Myrrha

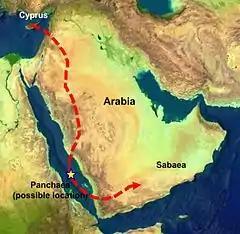
Myrrha's flight from her father

Published in 8 A.D. the "Metamorphoses" of Ovid has become one of the most influential poems by writers in Latin. The "Metamorphoses" show that Ovid was more interested in questioning how laws interfered with people's lives than writing epic tales like Virgil's "Aeneid" or Homer's "Odyssey". The "Metamorphoses" is not narrated by Ovid, but rather by the characters in the stories. The myth of Myrrha and Cinyras is sung by Orpheus in the tenth book of "Metamorphoses" after he has told the myth of Pygmalion and before he turns to the tale of Venus and Adonis. As the myth of Myrrha is also the longest tale sung by Orpheus (205 lines) and the only story that corresponds to his announced theme of girls punished for forbidden desire, it is considered the centerpiece of the song. Ovid opens the myth with a warning to the audience that this is a myth of great horror, especially to fathers and daughters: